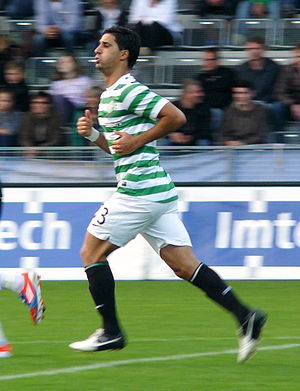
Beram Kayal
Beram Kayal er en israelsk fodboldspiller, der spiller som midtbanespiller hos den engelske Premier League-klub Brighton & Hove Albion. Han har spillet for klubben siden juli 2015. Tidligere har han spillet for Maccabi Haifa i sit hjemland, der var hans første klub som seniorspiller. Han har også spillet for Celtic F.C. i den skotske Premier League